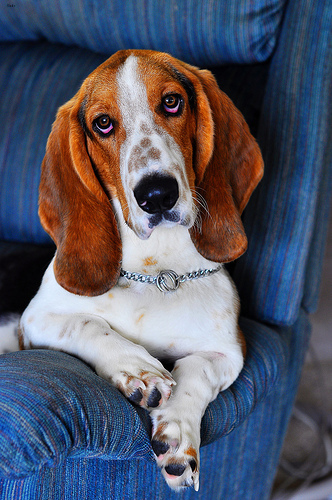
Breed: basset